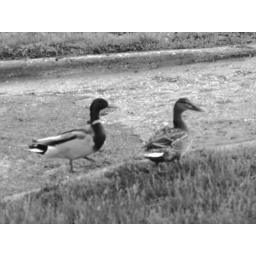
a pair of ducks crossing the road near my house.